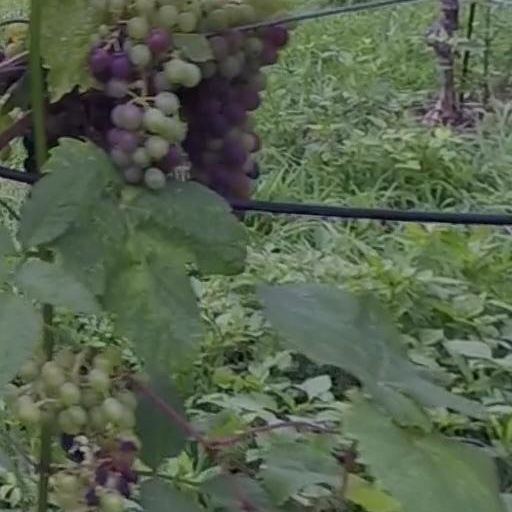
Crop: grape